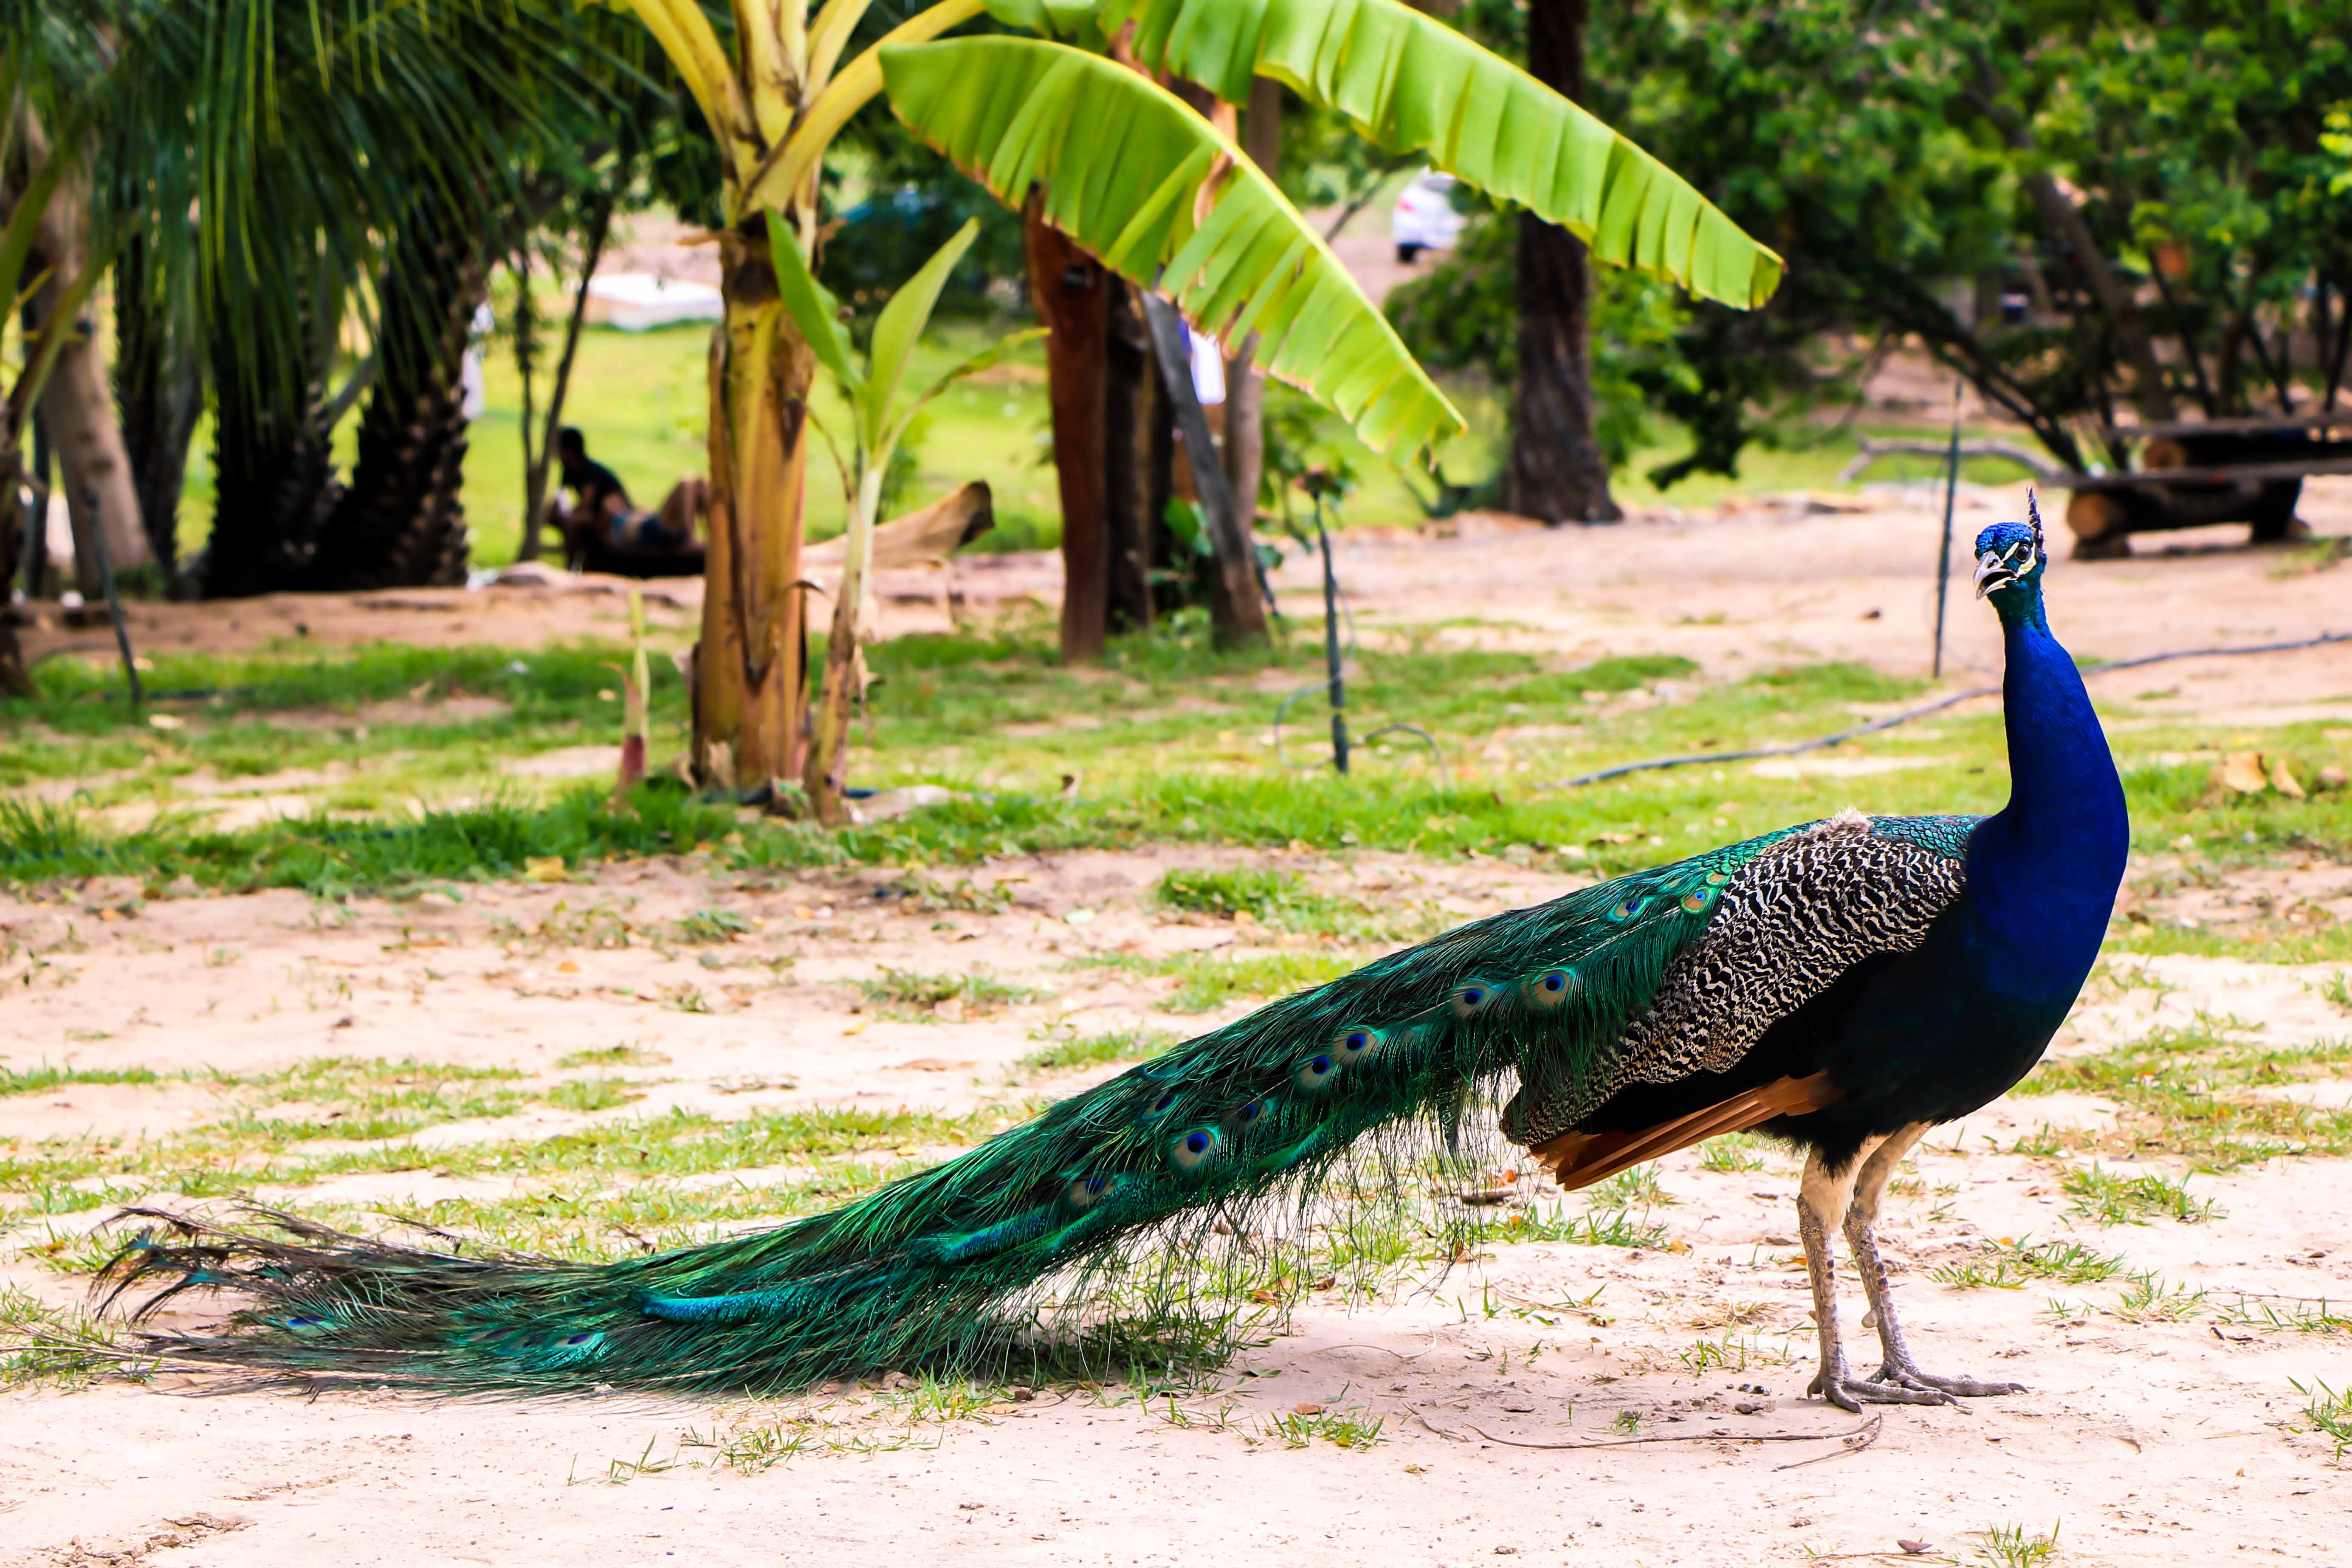
animals, peafowl, fauna, galliformes, bird, beak, wildlife, organism, phasianidae, grass, feather